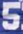
Number: 5